Avarkkoppam

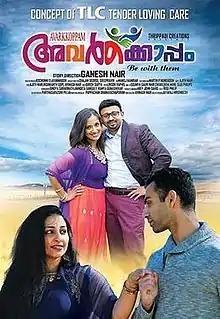
Theatrical poster

Avarkkopam is a 2018 Malayalam film directed by Ganesh Nair and script by Ajith N Nair, starring Parthasarathy Pillai, Nishad Joy, Tina Nair, Sunny Kalluppara, valsa Thoppil, Susy Mathew (Ruby).